Notre-Dame de Paris

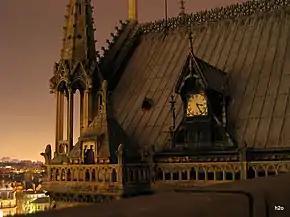
One of four clock faces of Notre-Dame's 19th-century clock (right). Chimes for the 18th-century clock were once held in a north transept turret, similar to the one pictured left on the south transept.

During the liberation of Paris in August 1944, the cathedral suffered some minor damage from stray bullets. Some of the medieval glass was damaged, and was replaced by glass with modern abstract designs. On 26 August, a special Mass was held in the cathedral to celebrate the liberation of Paris from the Germans; it was attended by General Charles De Gaulle and General Philippe Leclerc.